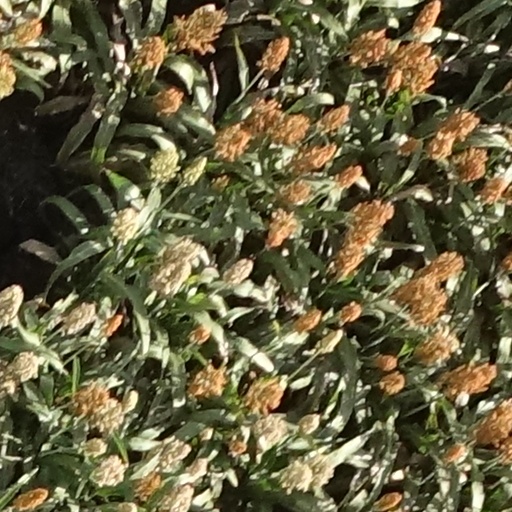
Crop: sorghum